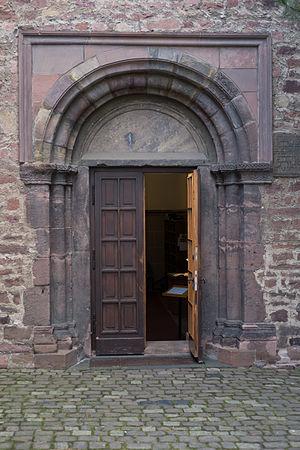
La période des Rishonim est la huitième dans le développement de la Torah orale, sur laquelle se base l'historiographie juive traditionnelle.
La Kabbale est une tradition ésotérique du judaïsme, présentée comme la « Loi orale et secrète » donnée par YHWH à Moïse sur le mont Sinaï, en même temps que la « Loi écrite et publique ». Elle trouve sa source dans les courants mystiques du judaïsme synagogal antique.